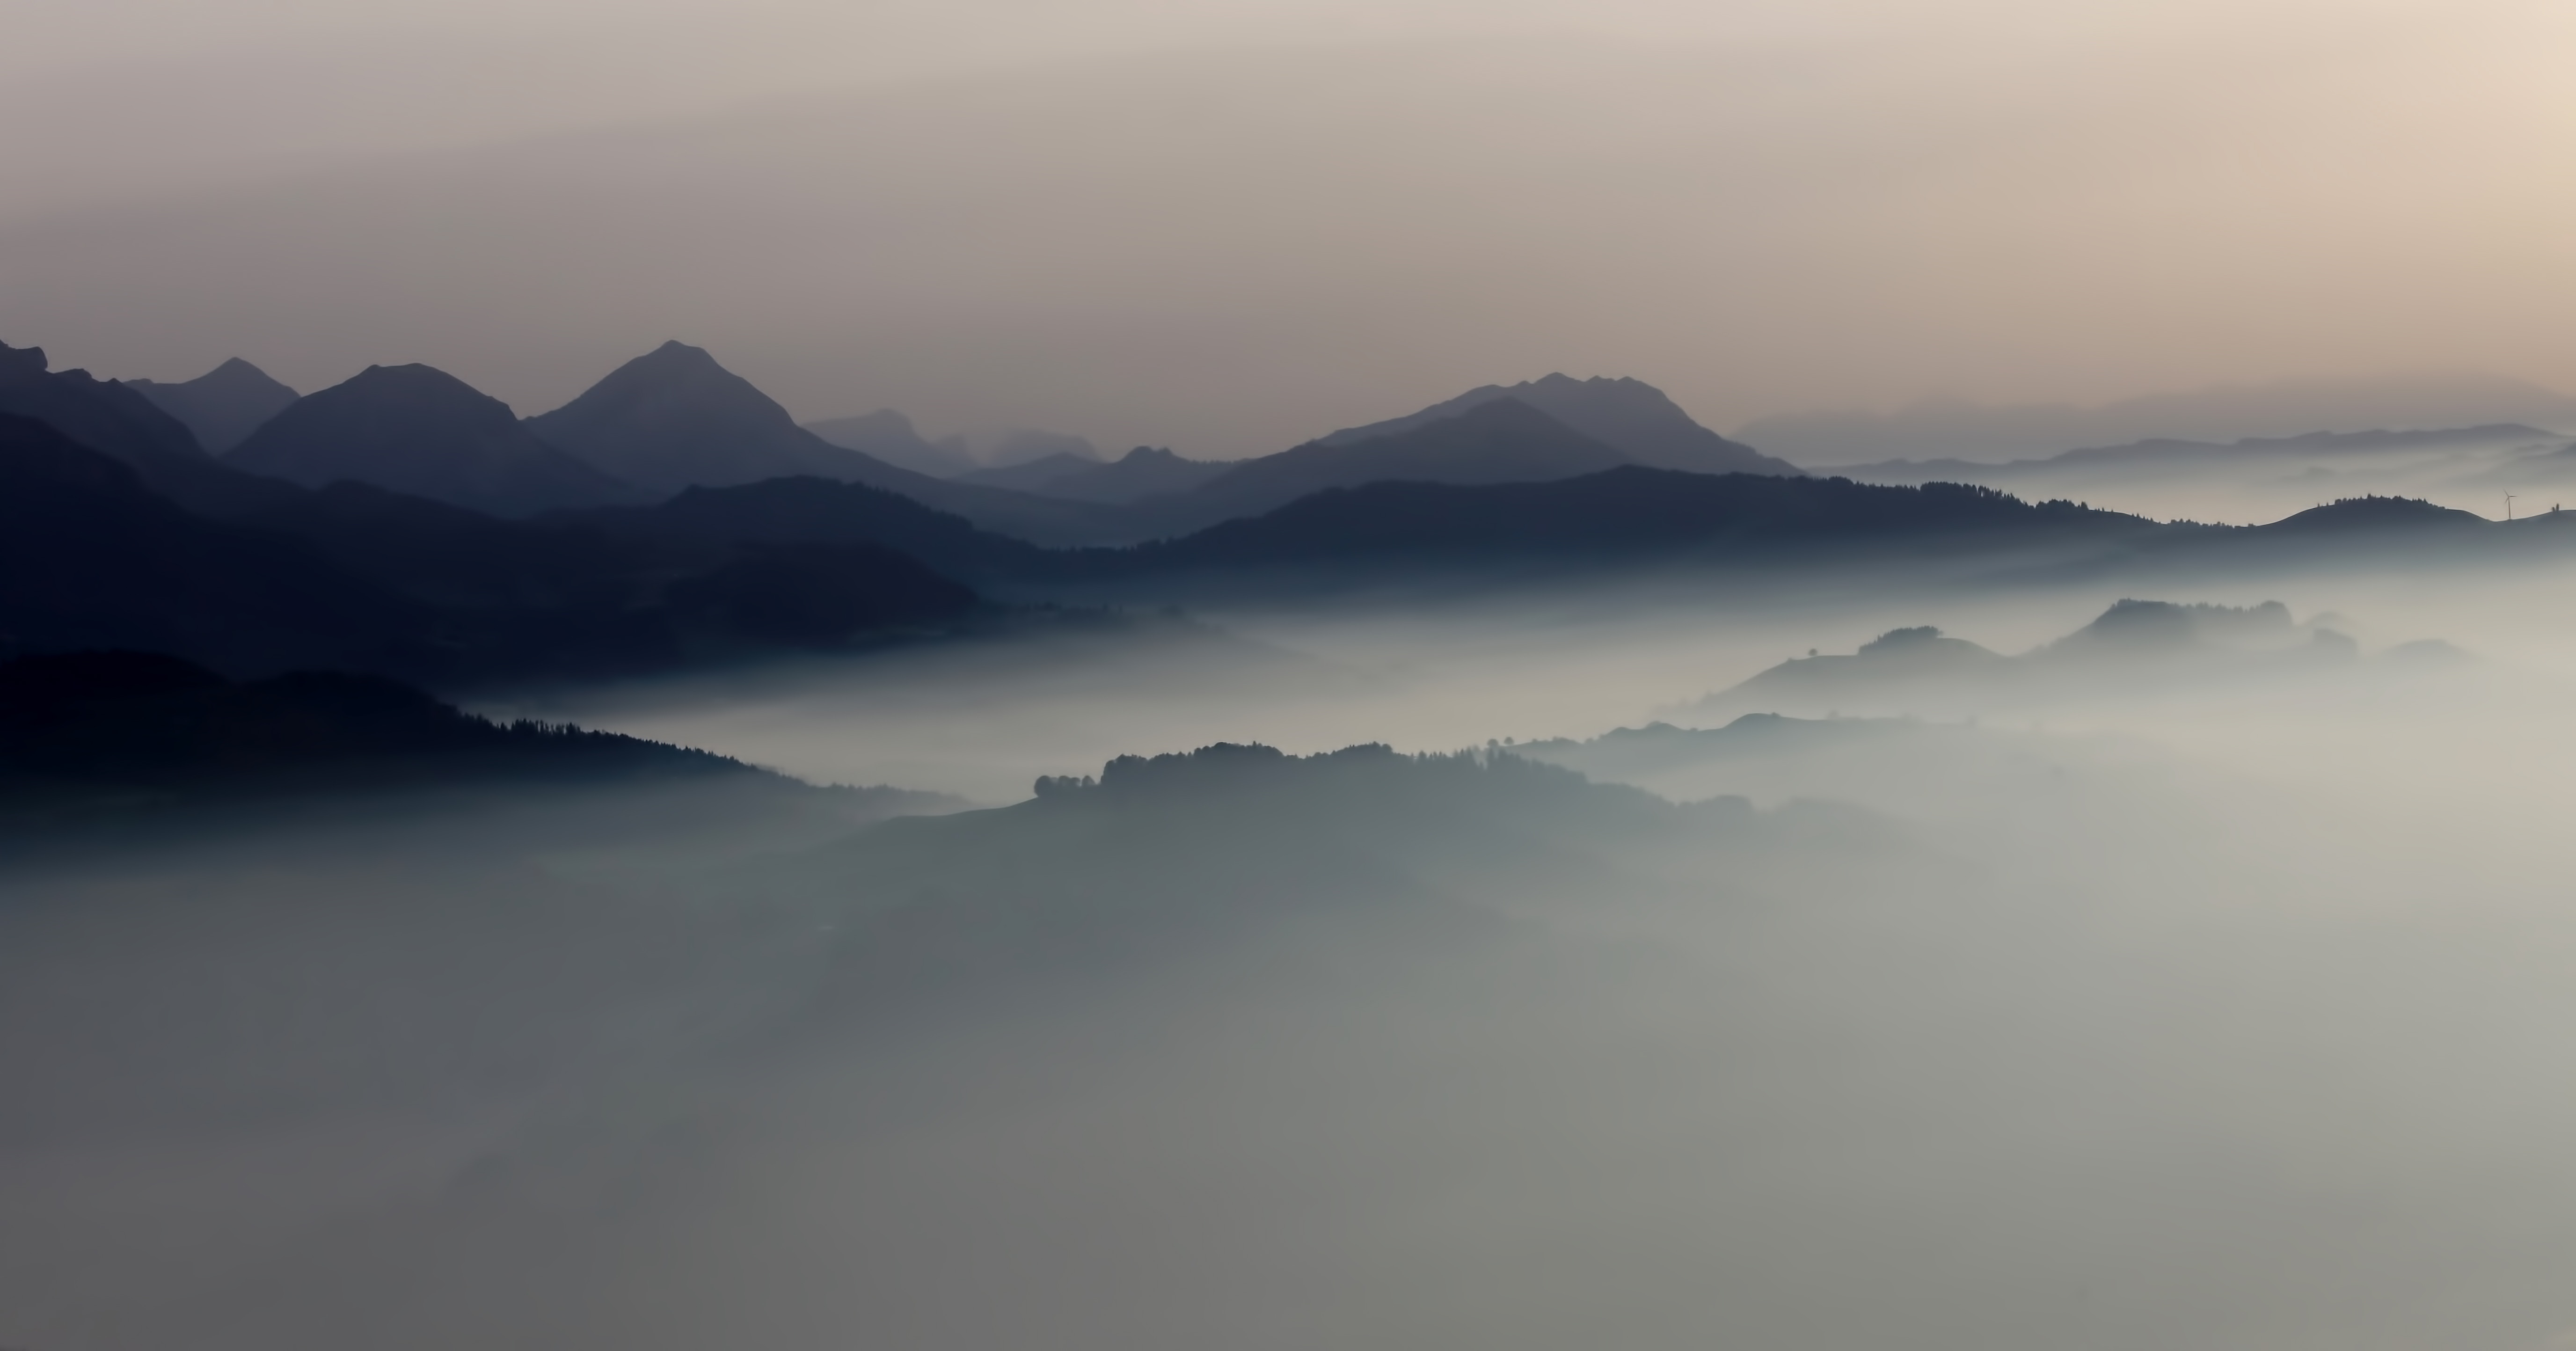
landscape, horizon, mountain, cloud, sky, fog, sunrise, mist, morning, hill, dawn, atmosphere, mountain range, dusk, evening, haze, calm, highland, ridge, cool image, fell, cool photo, loch, meteorological phenomenon, atmosphere of earth